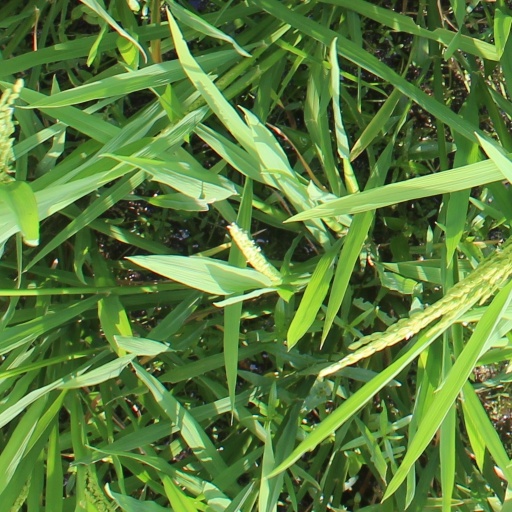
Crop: rice